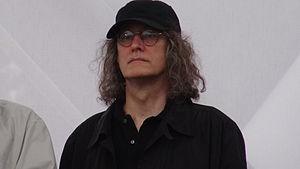
Le Mouvement 5 étoiles est un parti politique italien fondé en 2009 par Beppe Grillo et Gianroberto Casaleggio et actuellement dirigé à titre intérimaire par Vito Crimi.